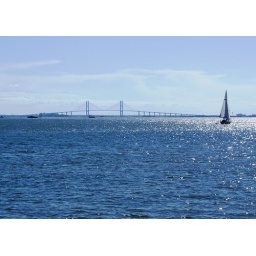
A sailboat and a suspension bridge are seen in the distance off the pier at St. Simons Island, Georgia.